Harbor of Missing Men

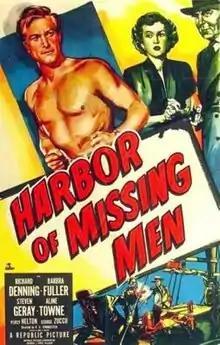
Theatrical release poster

Harbor of Missing Men is a 1950 American action film directed by R. G. Springsteen and written by John K. Butler. The film stars Richard Denning, Barbra Fuller, Steven Geray, Aline Towne, Percy Helton and George Zucco. The film was released on March 26, 1950 by Republic Pictures.